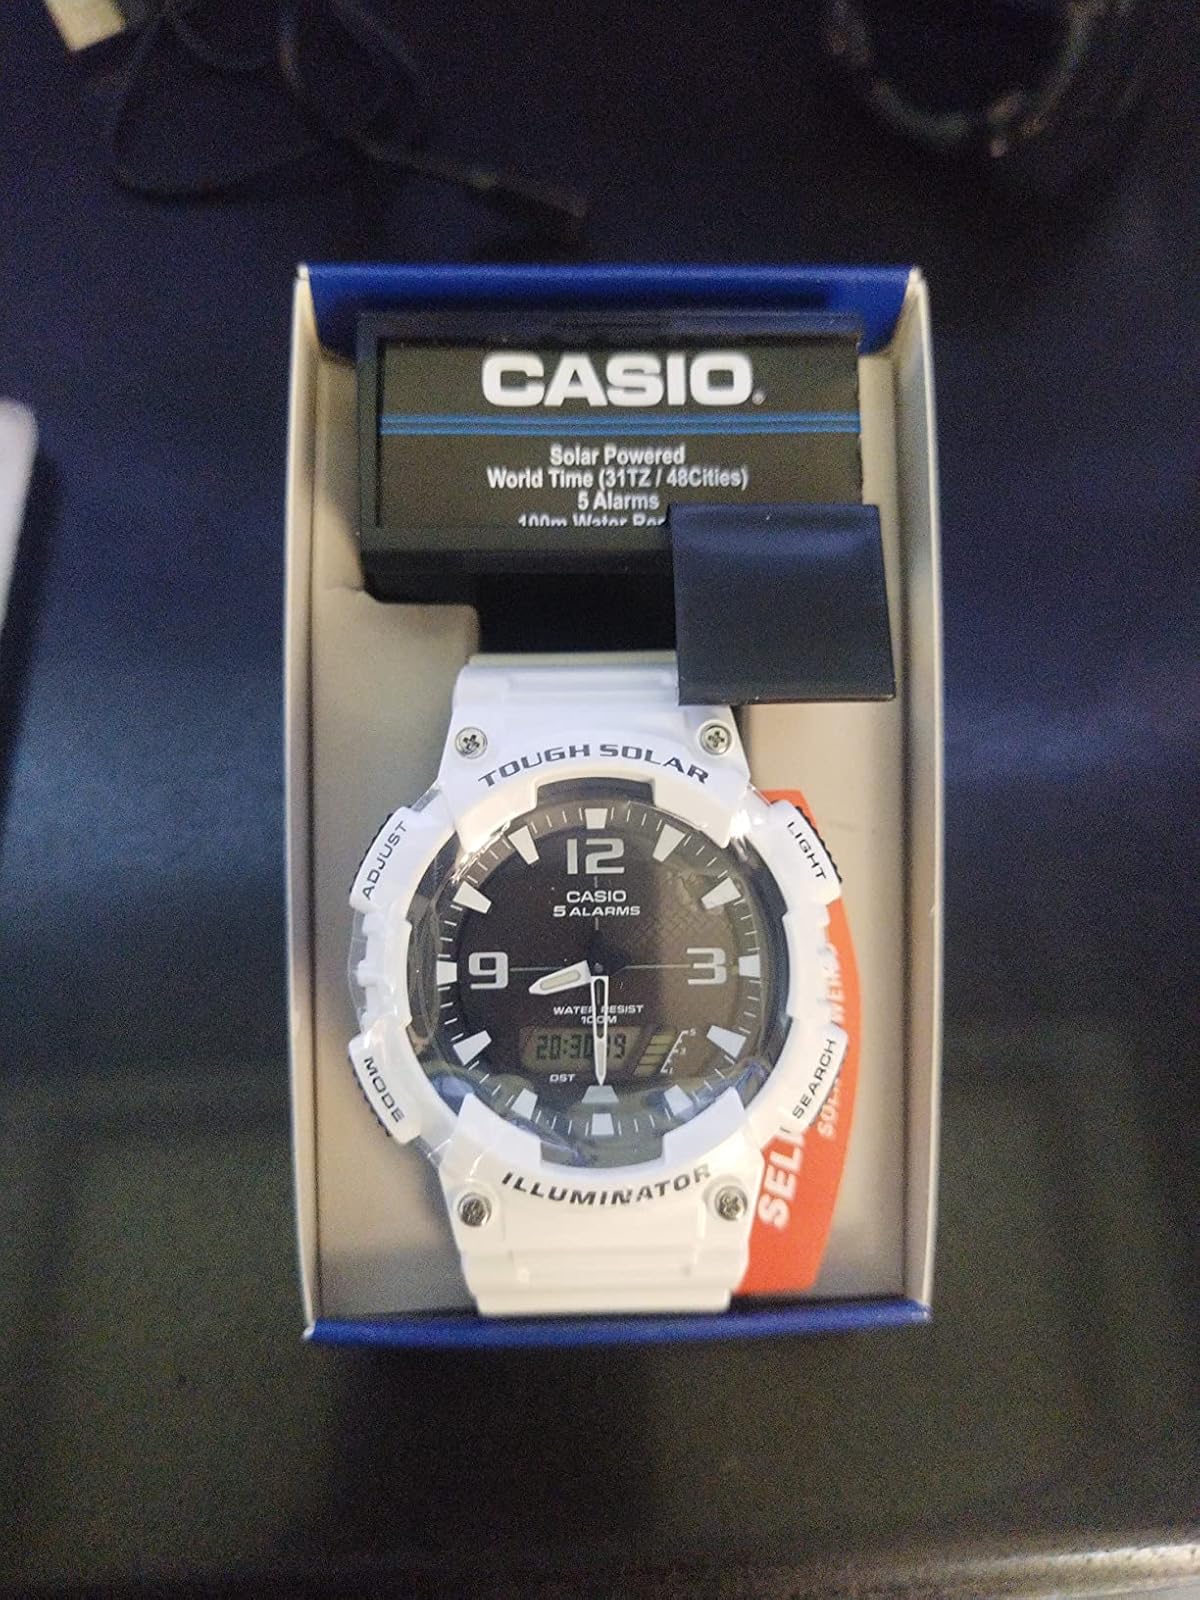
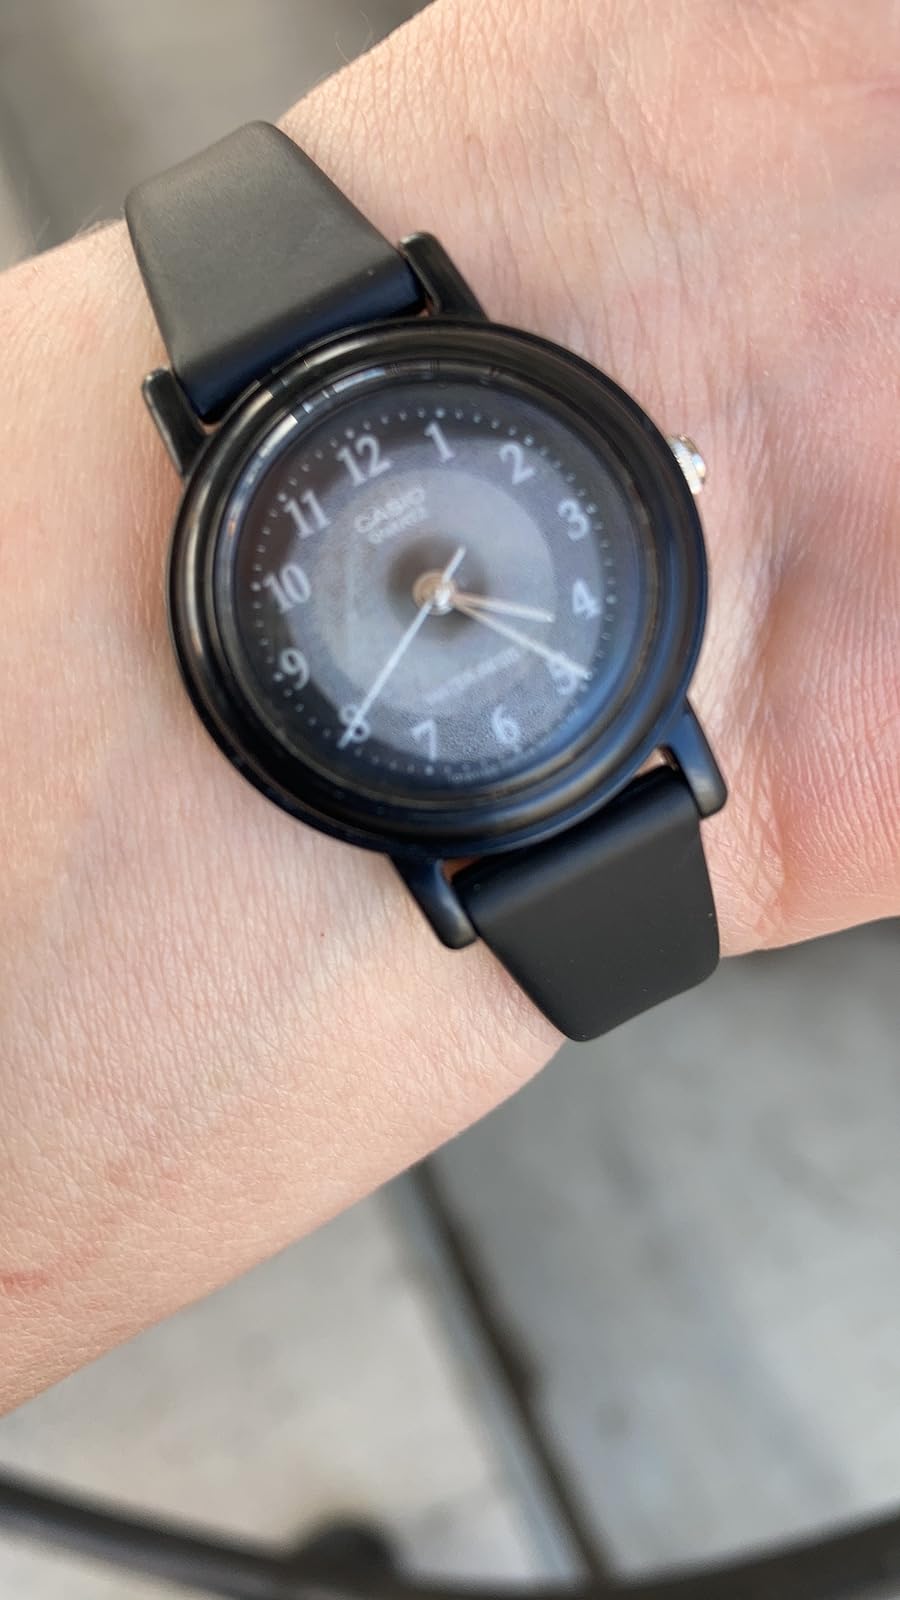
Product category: accessories_watch
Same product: no